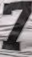
Number: 7